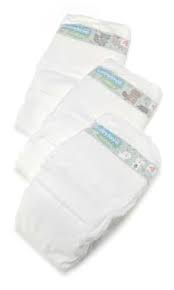
Waste category: trash